2006 youth protests in France

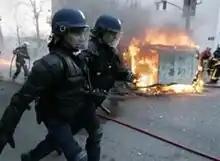
A torched car burns in Paris on 18 March

Protests across France on 16 March led to widespread disruptions. Approximately one hundred bicyclists barricaded streets around the Louvre in protests unrelated to the labour contract. (The protest around the Louvre concerned the lack of sports teachers in schools.) Another hundred protesters descended on City Hall in Rennes, refusing to leave. Other, mostly peaceful, protests occurred throughout the country, in cities such as Marseille. Many universities, including the University of Toulouse, were forced to close on 16 March as some wanted them to remain open and others wanted them closed during the large protests.